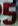
Number: 5